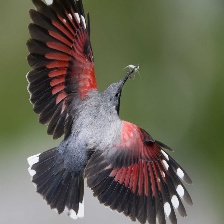
Species: WALL CREAPER
Scientific name: TICHODROMA MURARIA